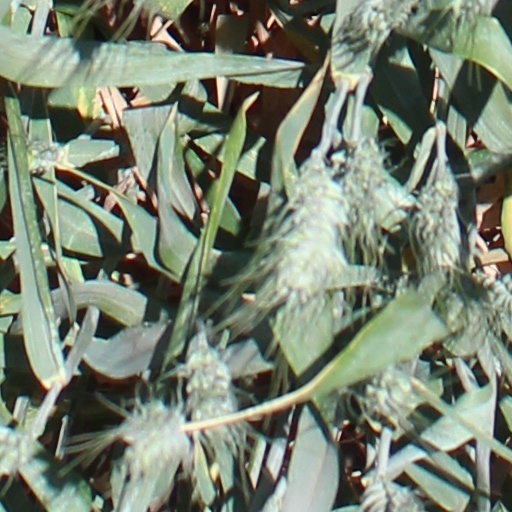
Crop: wheat